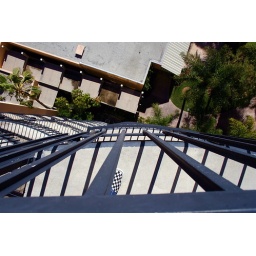
My shoe got in the shot by accident but I like it :) This was shot from our hotel balcony